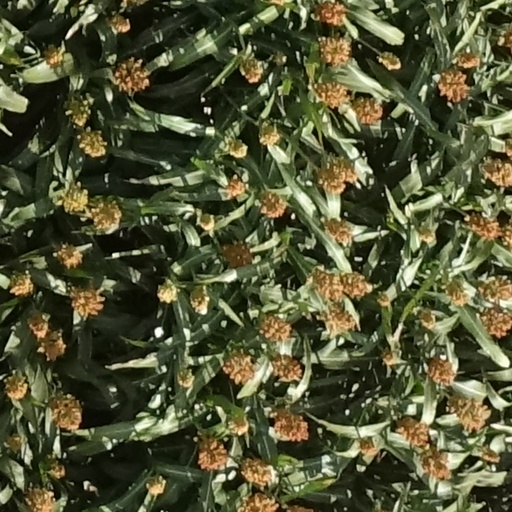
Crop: sorghum